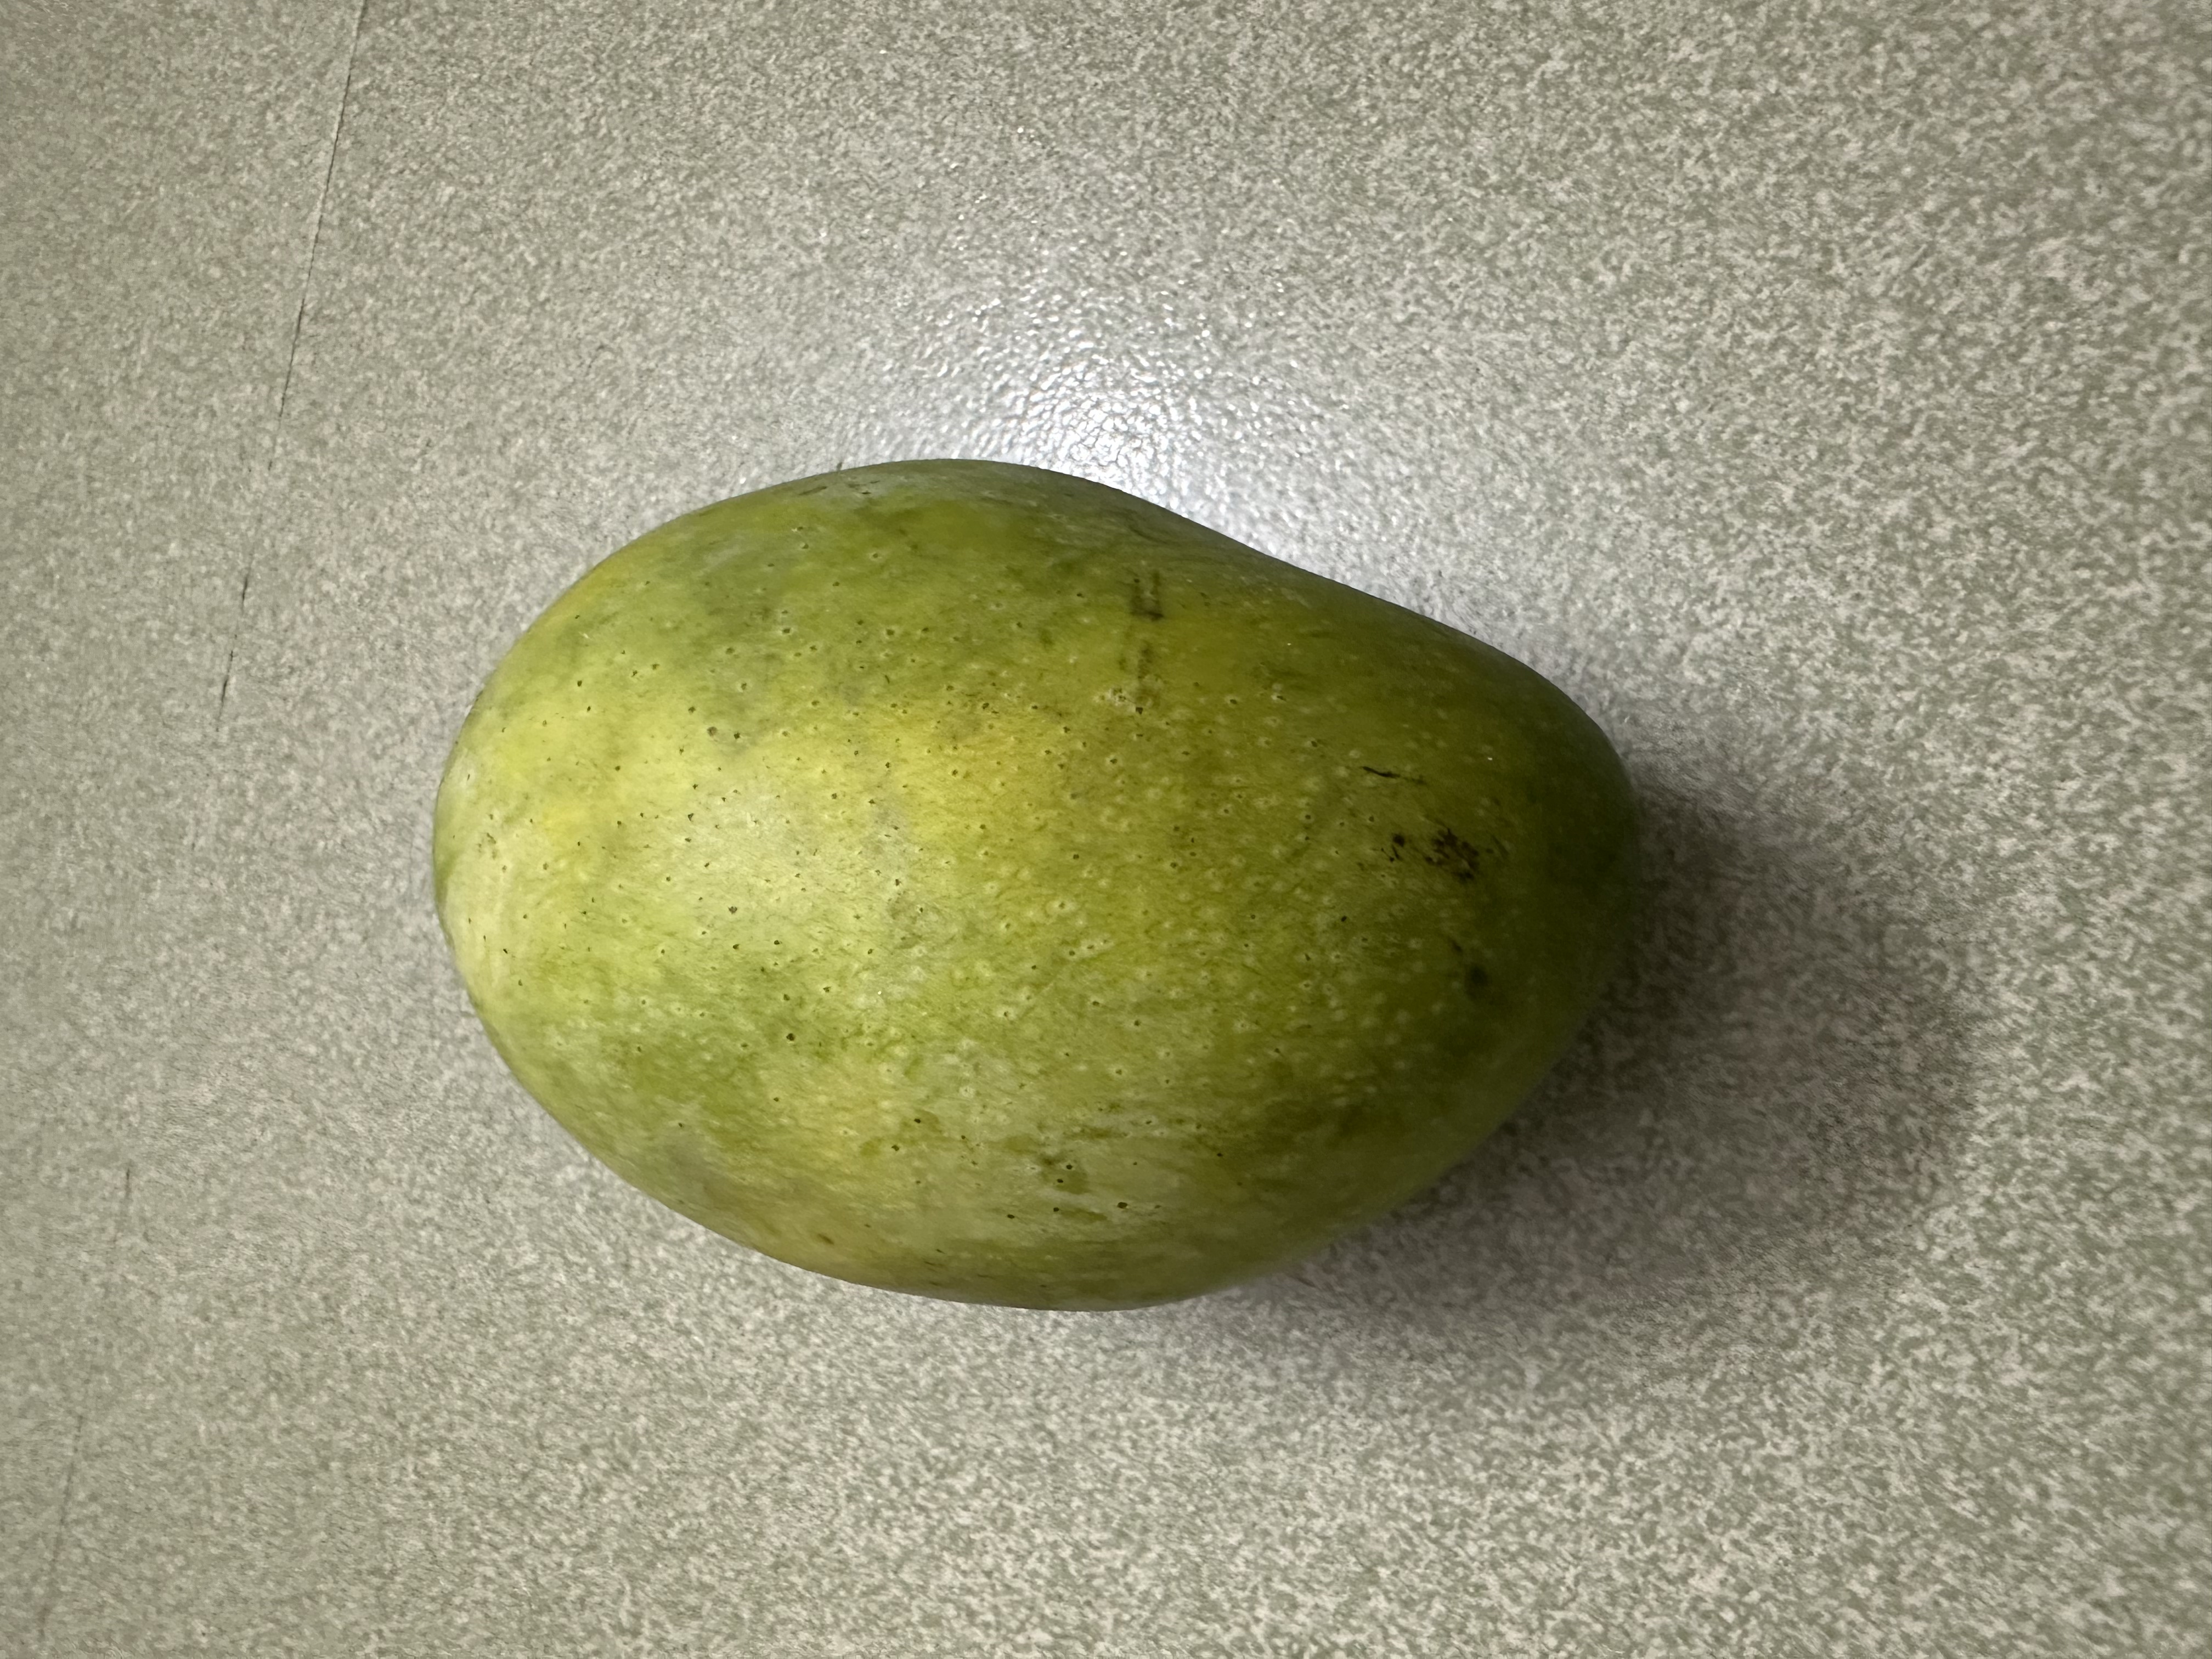
Mango variety: Fazlee